John Blount (died 1531)

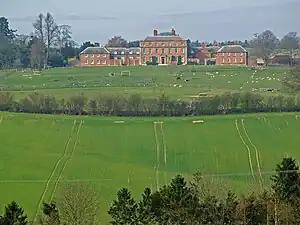
Kinlet Hall, Shropshire

He was born the eldest son of Sir Thomas Blount of Kinlet Hall, Bridgnorth, Shropshire. He married at Kinlet on 1 August 1492, Catherine, the daughter and coheiress of Hugh Peshall of Knightley, Staffordshire, with whom he had three sons and four daughters including Elizabeth and George.